Malvina Cavallazzi

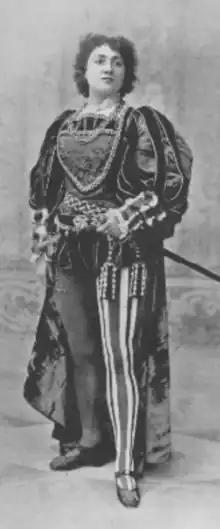
Malvina Cavallazzi as Faust, from an 1895 publication

Cavallazzi performed at La Scala in 1875, and in London in 1879. In New York City, she was part of the Mapleson Opera Troupe. "Mme. Cavallazzi has never danced more beautifully and gracefully, and gave positive pleasure," the "New York Times" reported of her performance at a benefit program in 1882, adding that "it would, in fact, but difficult to imagine any danseuse who could have been more perfect in her work."